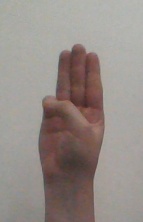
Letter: thaa